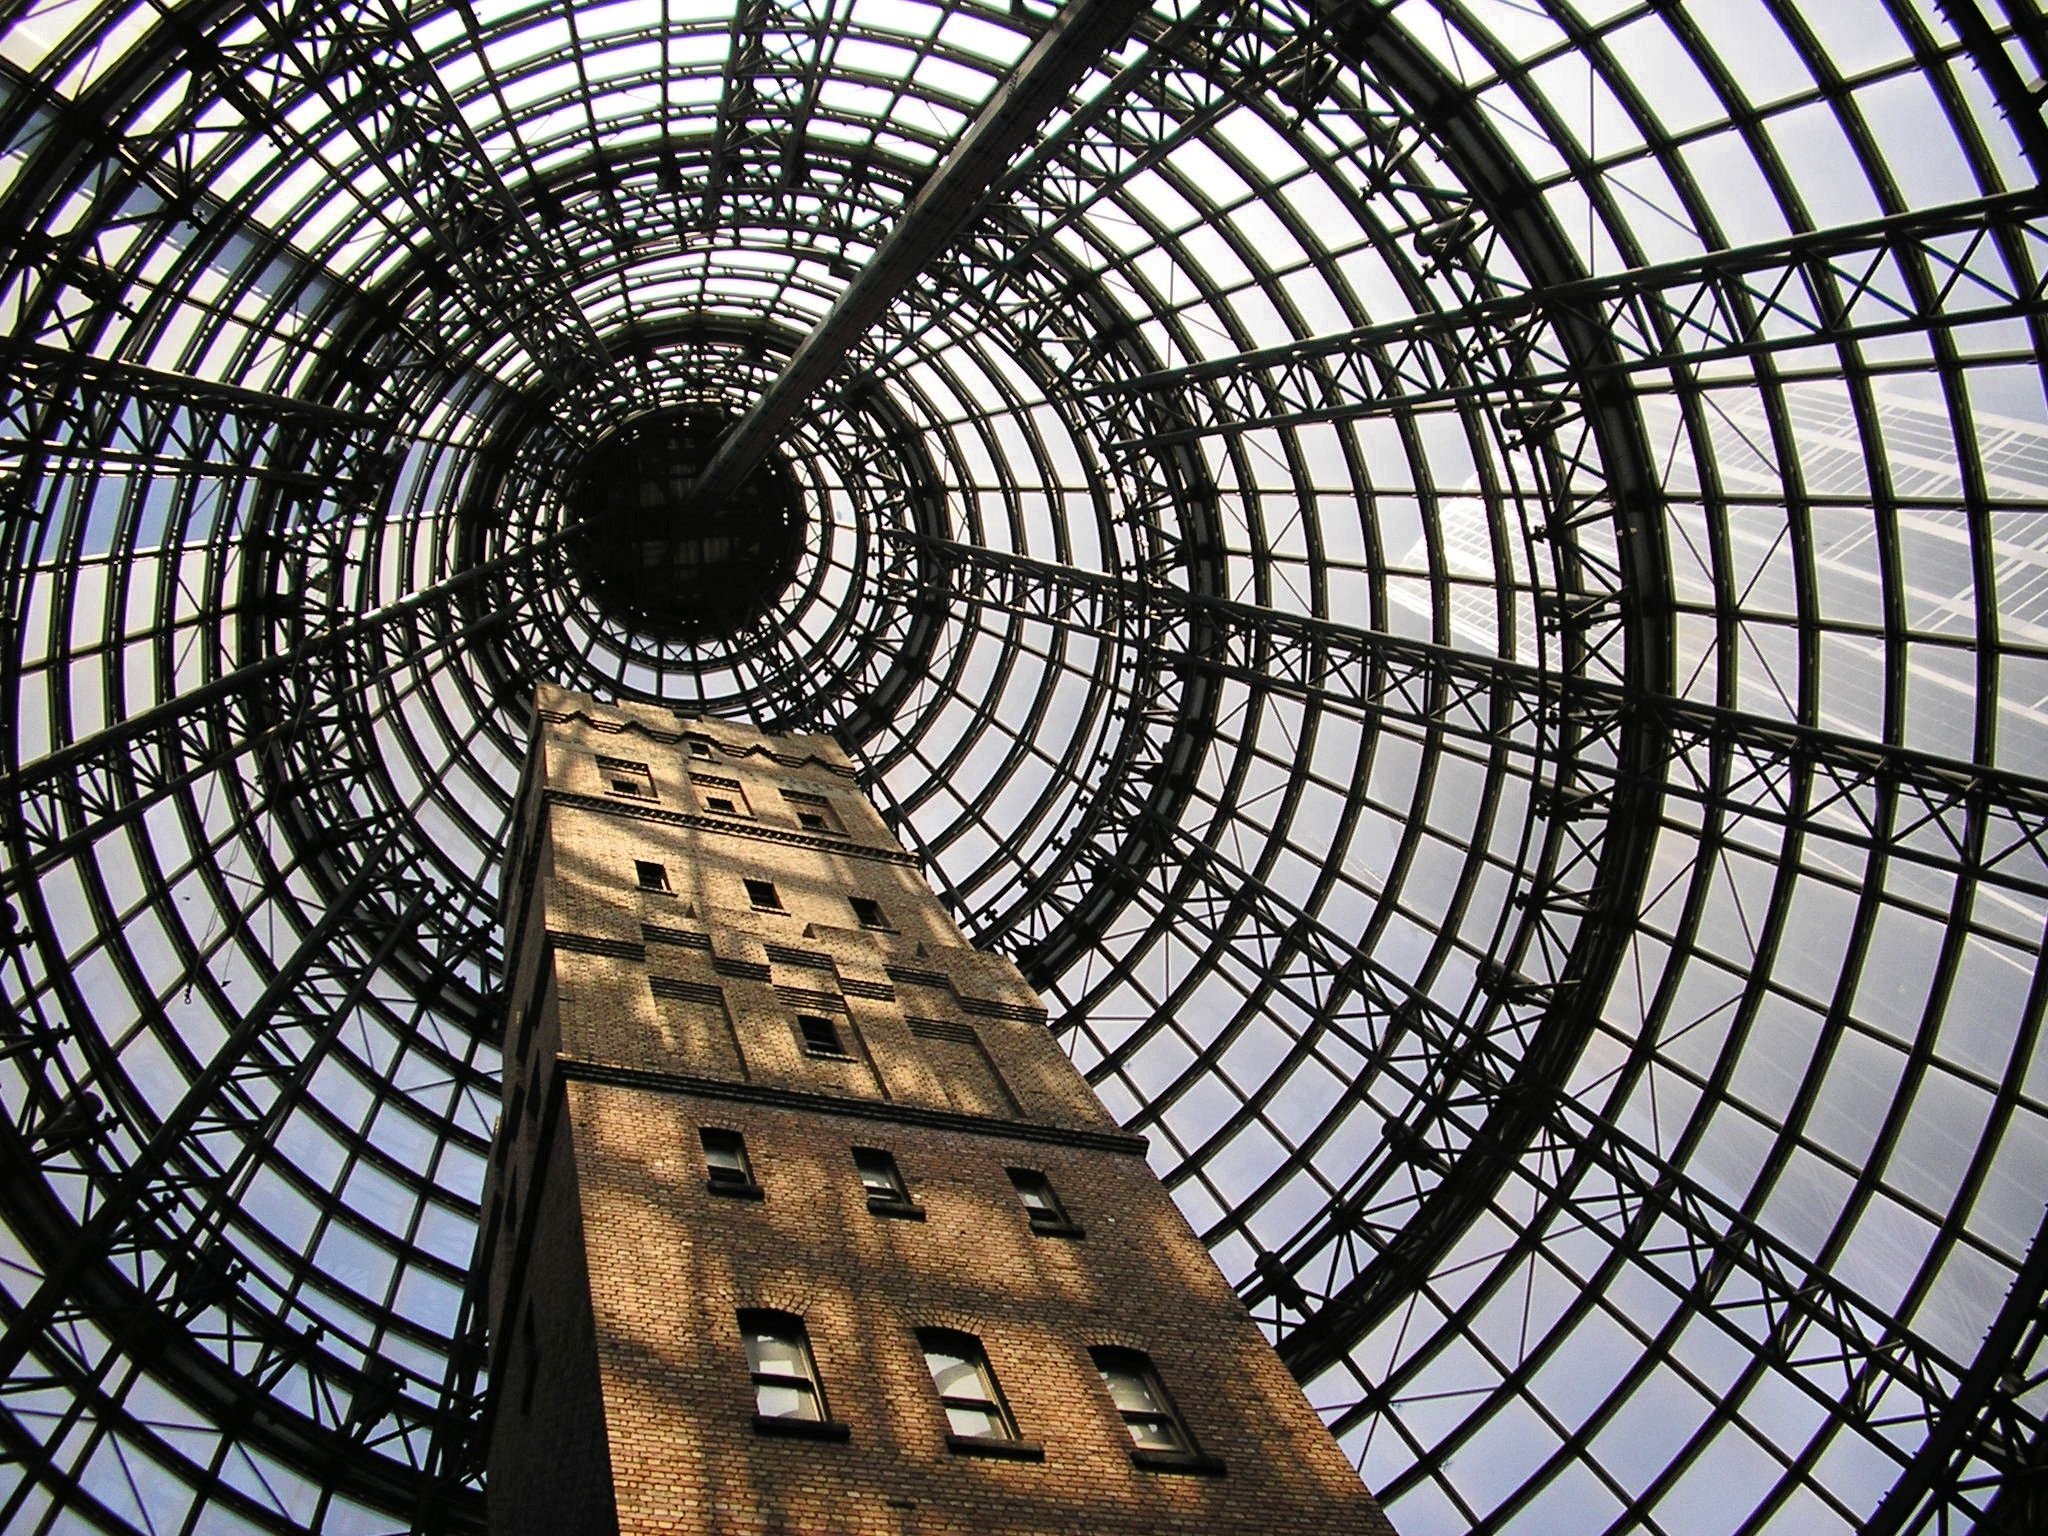
light, architecture, vintage, texture, spiral, window, perspective, building, old, city, urban, construction, pattern, line, tower, shine, space, glow, circle, art, design, decorative, symmetry, dome, shape, effect, aged, outdoor structure